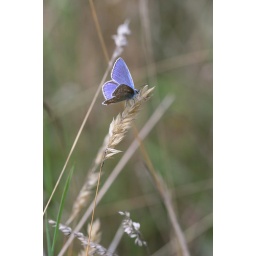
A little common blue perches near the top of grass seed head. Taken back in July. &lt;i&gt;IMG_15120, 30%&lt;/i&gt;